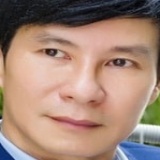
ca sĩ Lý Hải